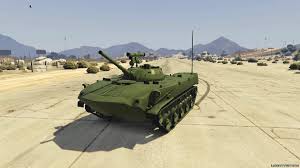
Label: BMD